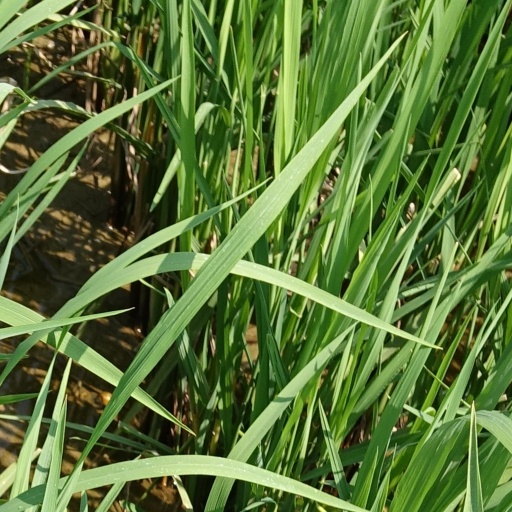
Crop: rice